Fritz Haarmann

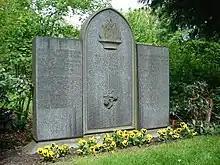
The communal grave of Haarmann's victims

On 10 November 1923, a 17-year-old apprentice carpenter from the city of Düsseldorf named Adolf Hannappel disappeared from Hanover station. He was seen by several witnesses sitting upon a trunk in the waiting room. These witnesses also positively identified Hans Grans—in the company of Haarmann—pointing towards the youth, who shortly thereafter was observed walking towards a café in the company of these two men. One month later, on 6 December, 19-year-old Adolf Hennies disappeared. He had been seeking employment at the time of his disappearance. None of the human remains recovered were identified as belonging to Hennies, whom Haarmann specifically admitted to dismembering, but denied killing. In subsequent court testimony vehemently disputed by Grans, Haarmann claimed he returned home to find Hennies's body—missing his signature "love bite"—lying naked on his bed, with Grans and another criminal acquaintance named Hugo Wittkowski stating the youth was, "One of yours." (Neither Haarmann nor Grans were convicted of Hennies's murder due to conflicting testimony.)